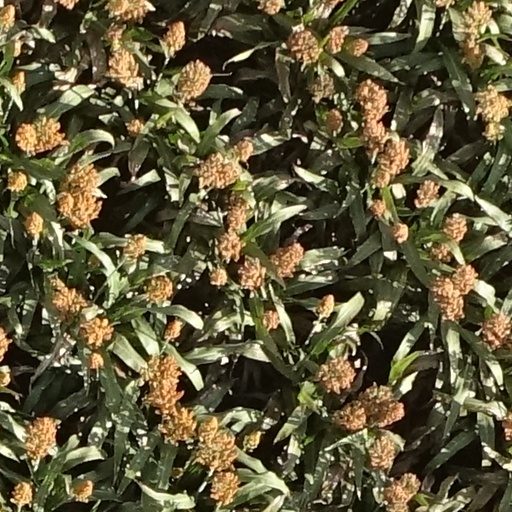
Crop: sorghum